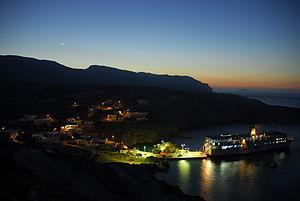
Anticythère est une petite île grecque située au sud-est du Péloponnèse, entre l'île de Cythère et la Crète.